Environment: lab
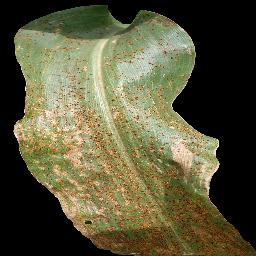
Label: common_rust